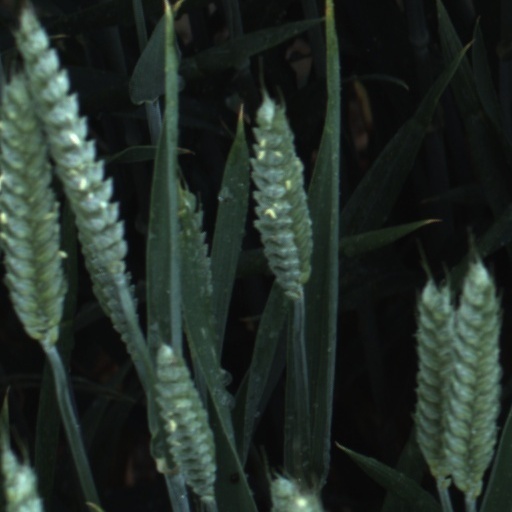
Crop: wheat